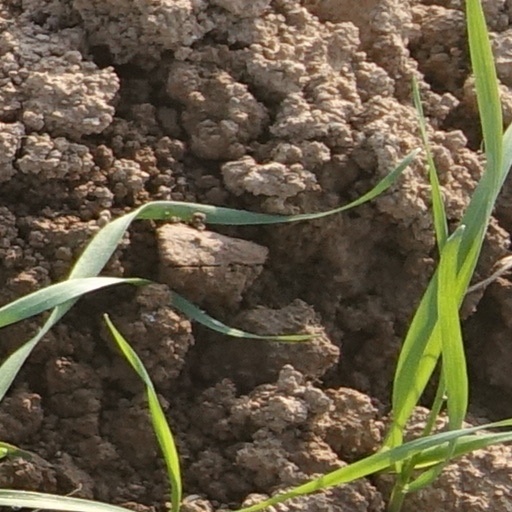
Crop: wheat